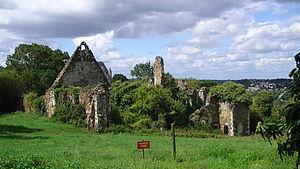
Le château et la ville close de Champtoceaux sont un ensemble fortifié situé à Champtoceaux, en France.